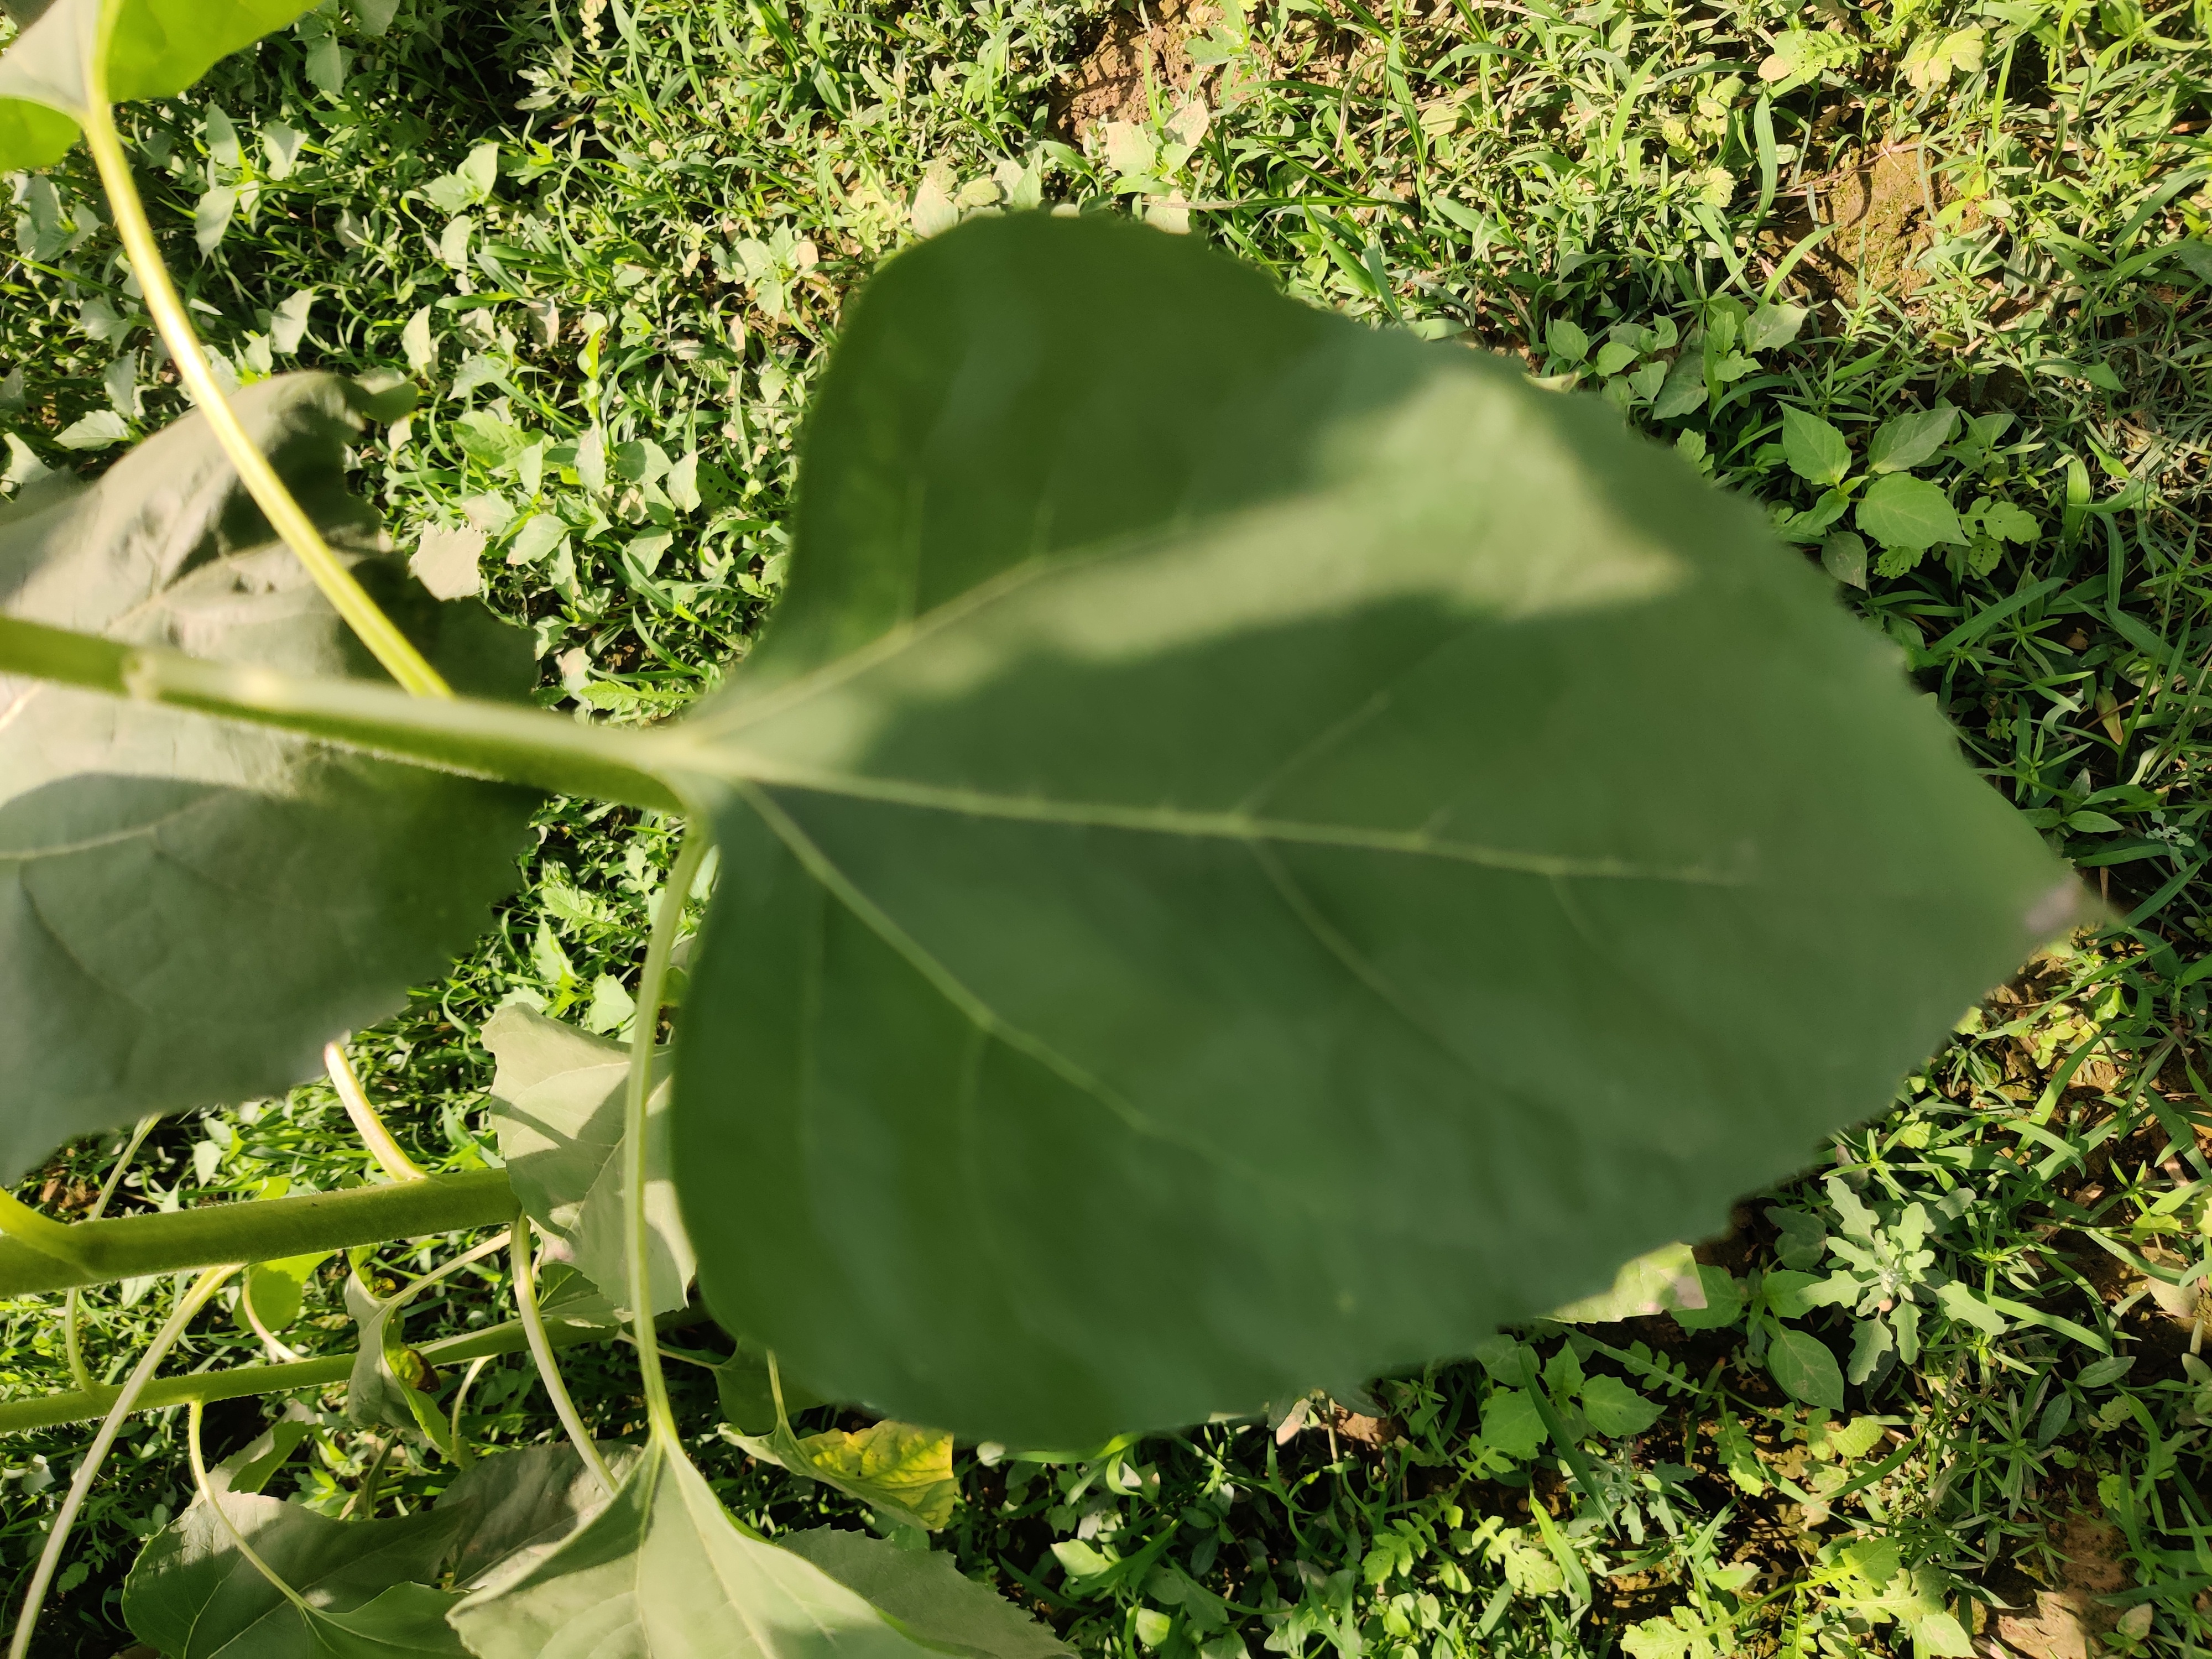
Label: Fresh_leaf